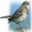
Label: bird